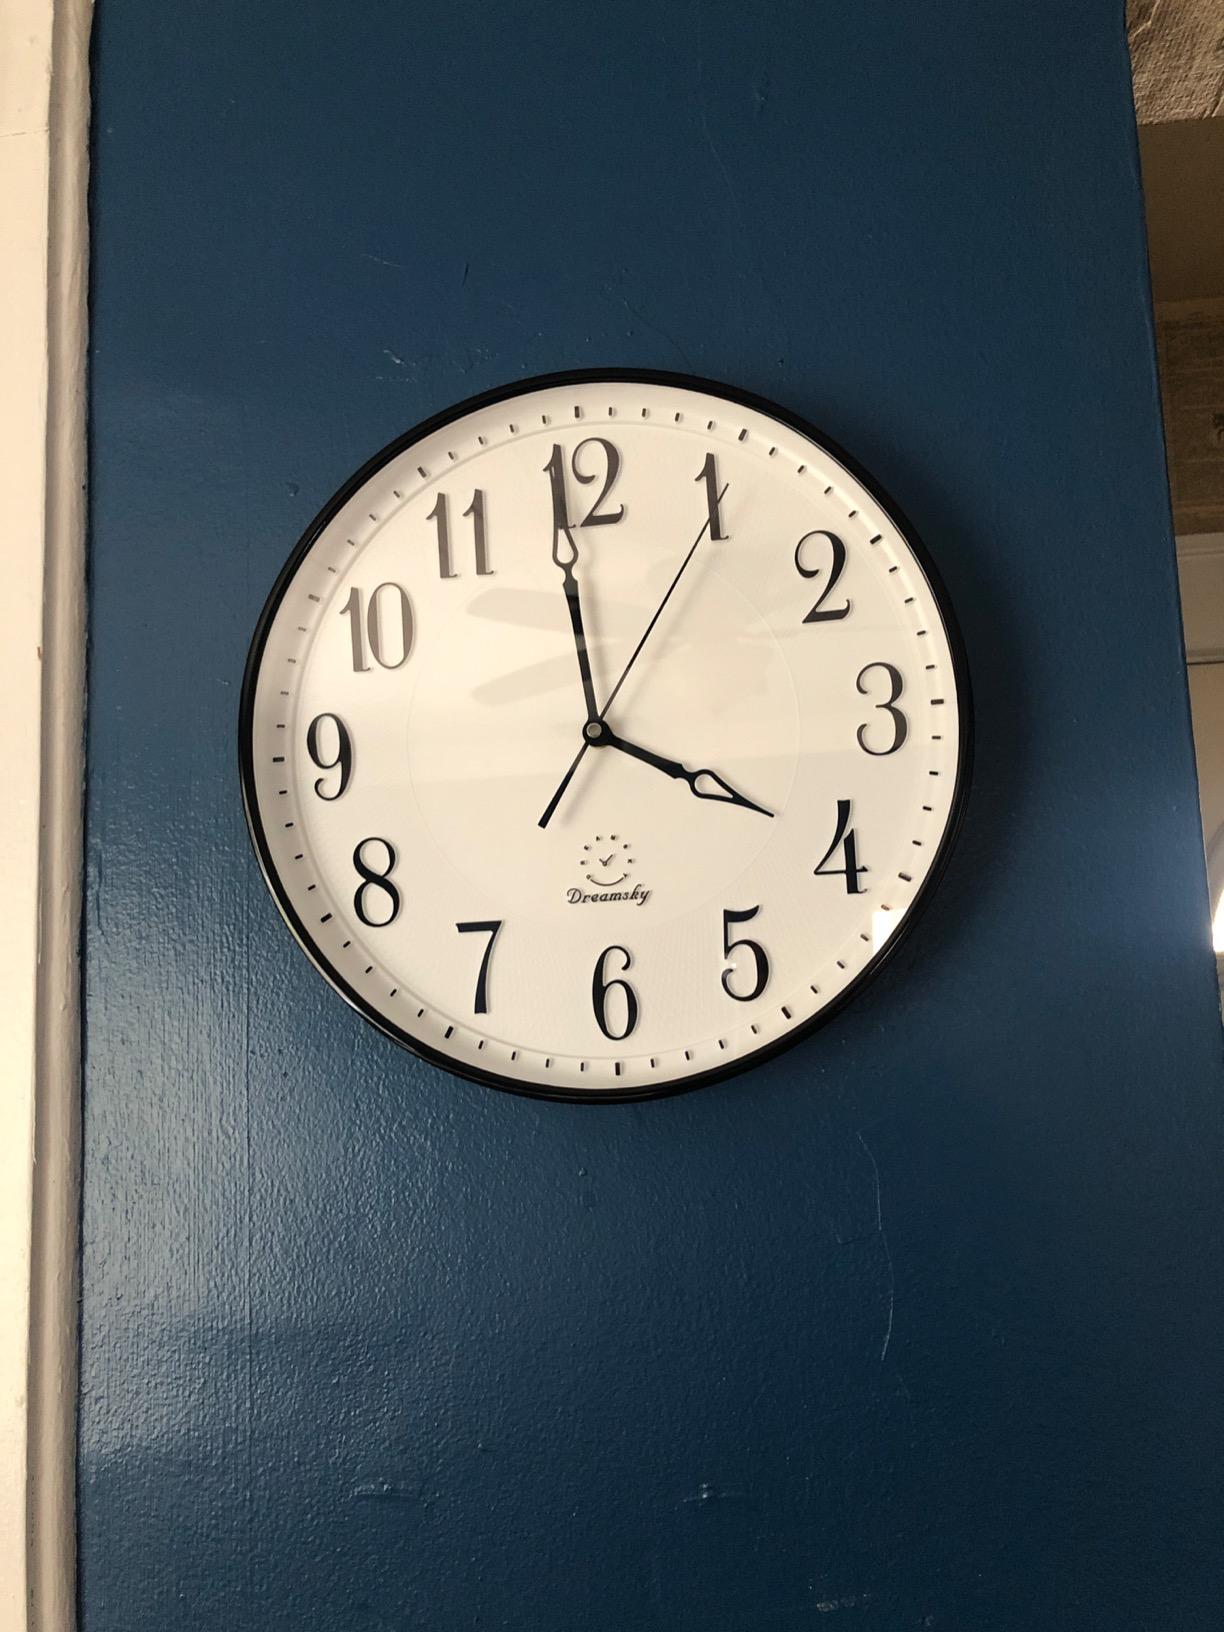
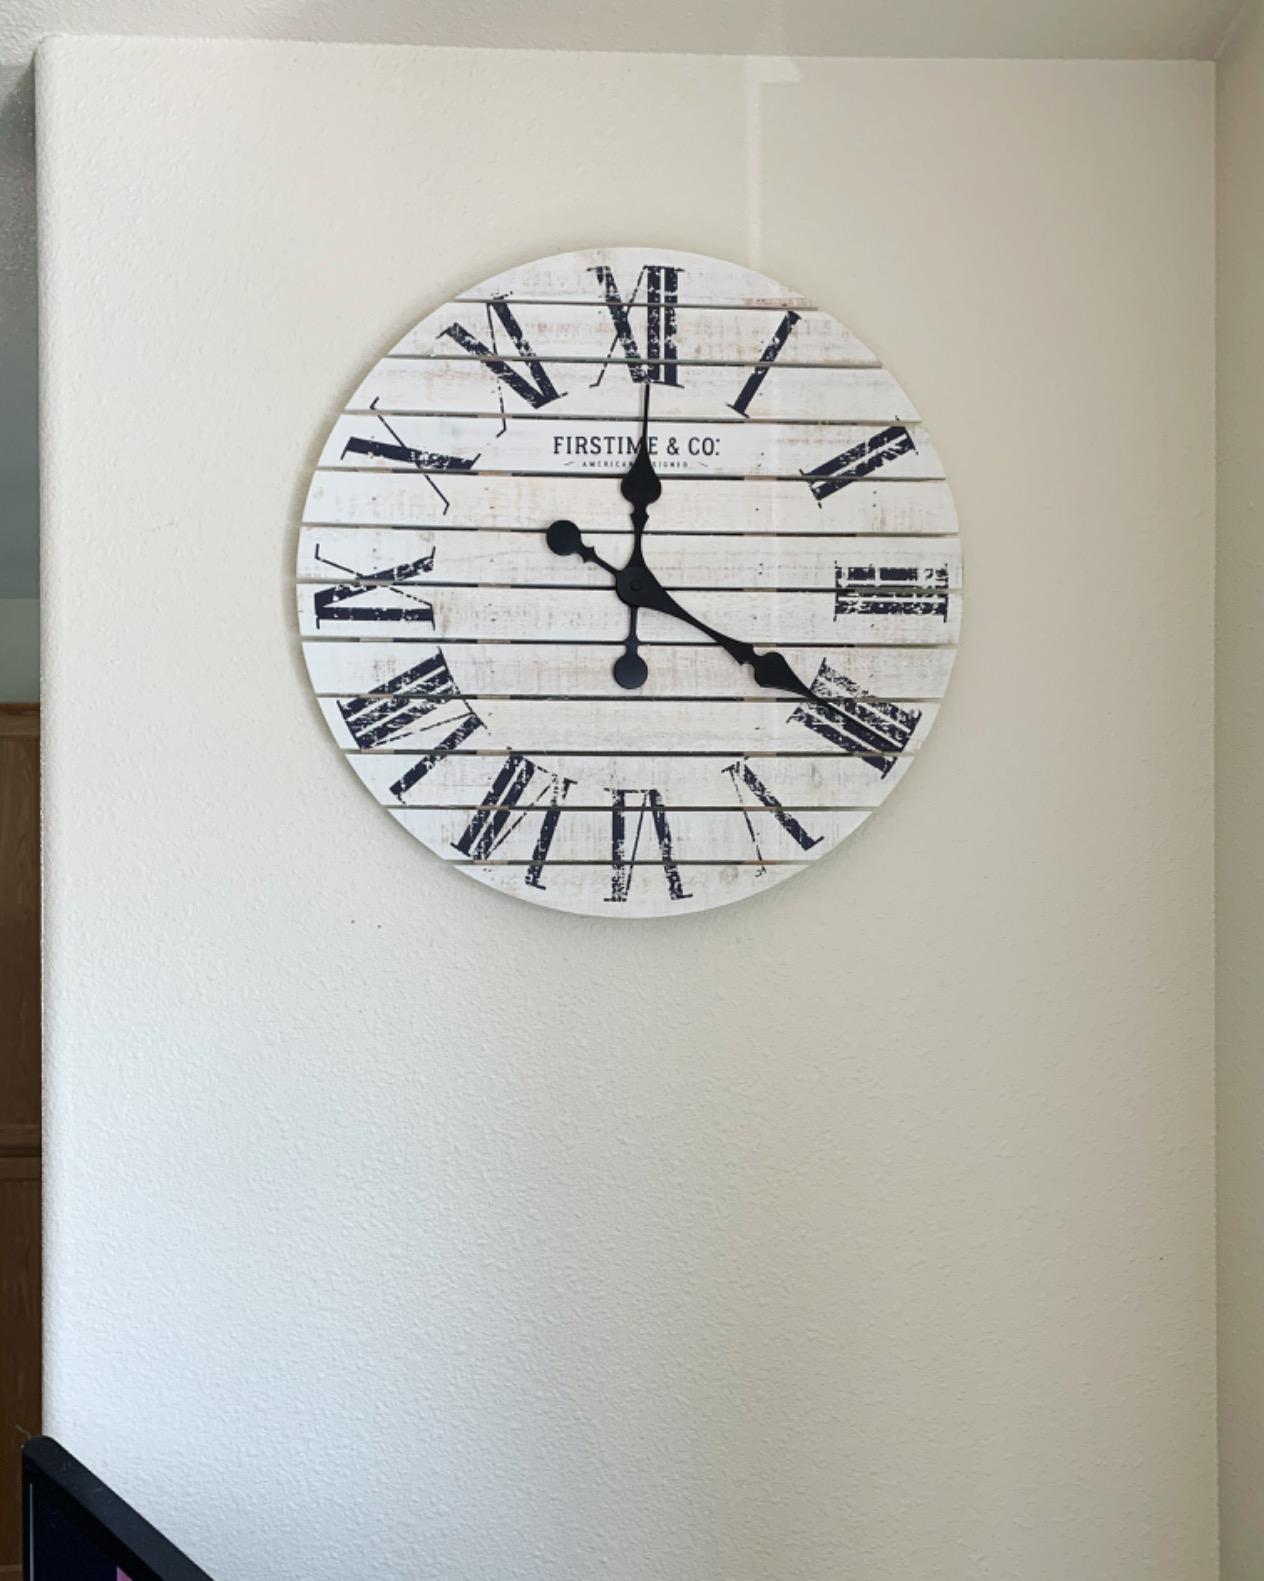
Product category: clock
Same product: no